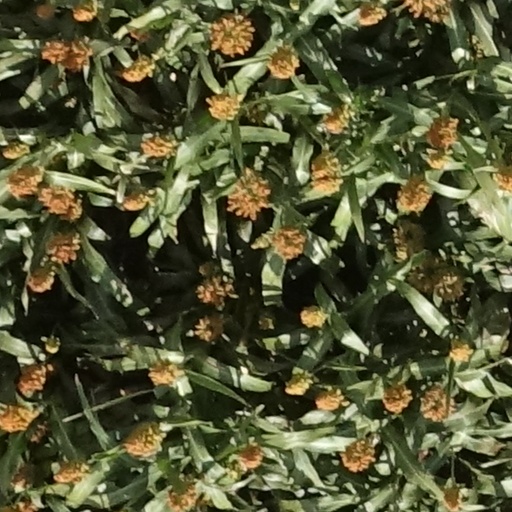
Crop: sorghum